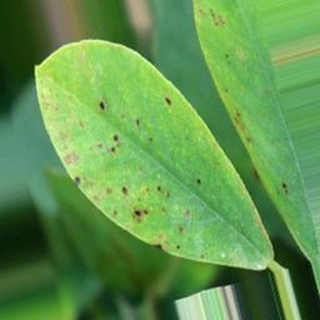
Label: groundnut_late_leaf_spot